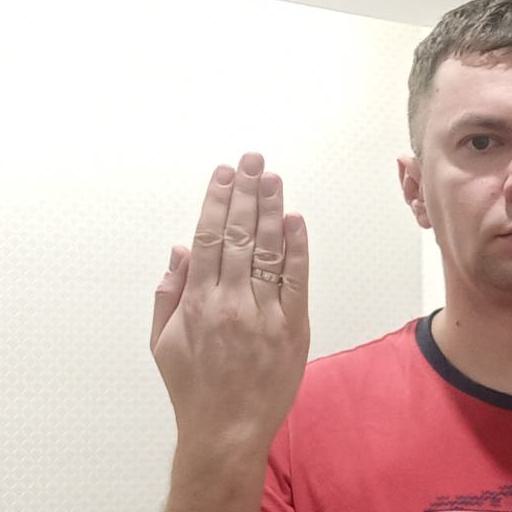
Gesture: stop_inverted